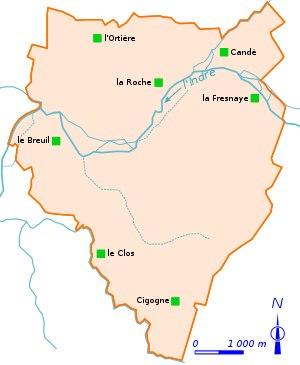
Monts est une commune française située dans le département d'Indre-et-Loire en région Centre-Val de Loire.